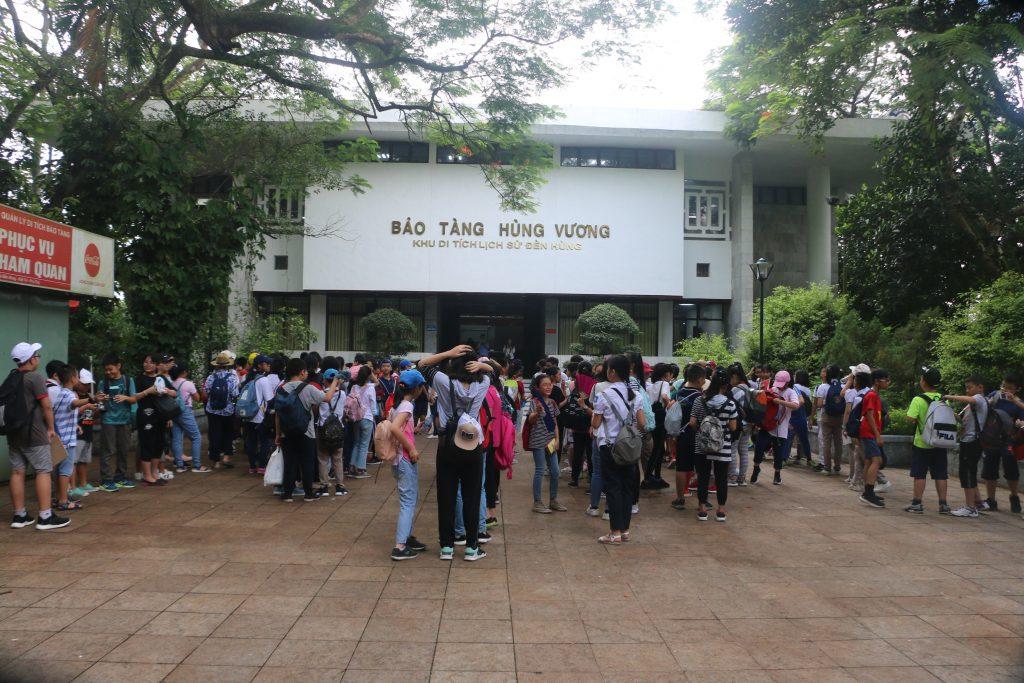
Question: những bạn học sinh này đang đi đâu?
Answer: đi tham quan ở bảo tàng hùng vương